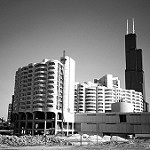
Label: B & W